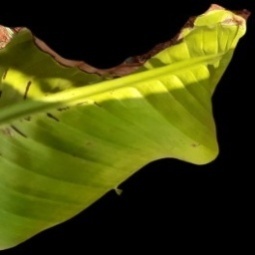
Label: Magnesium